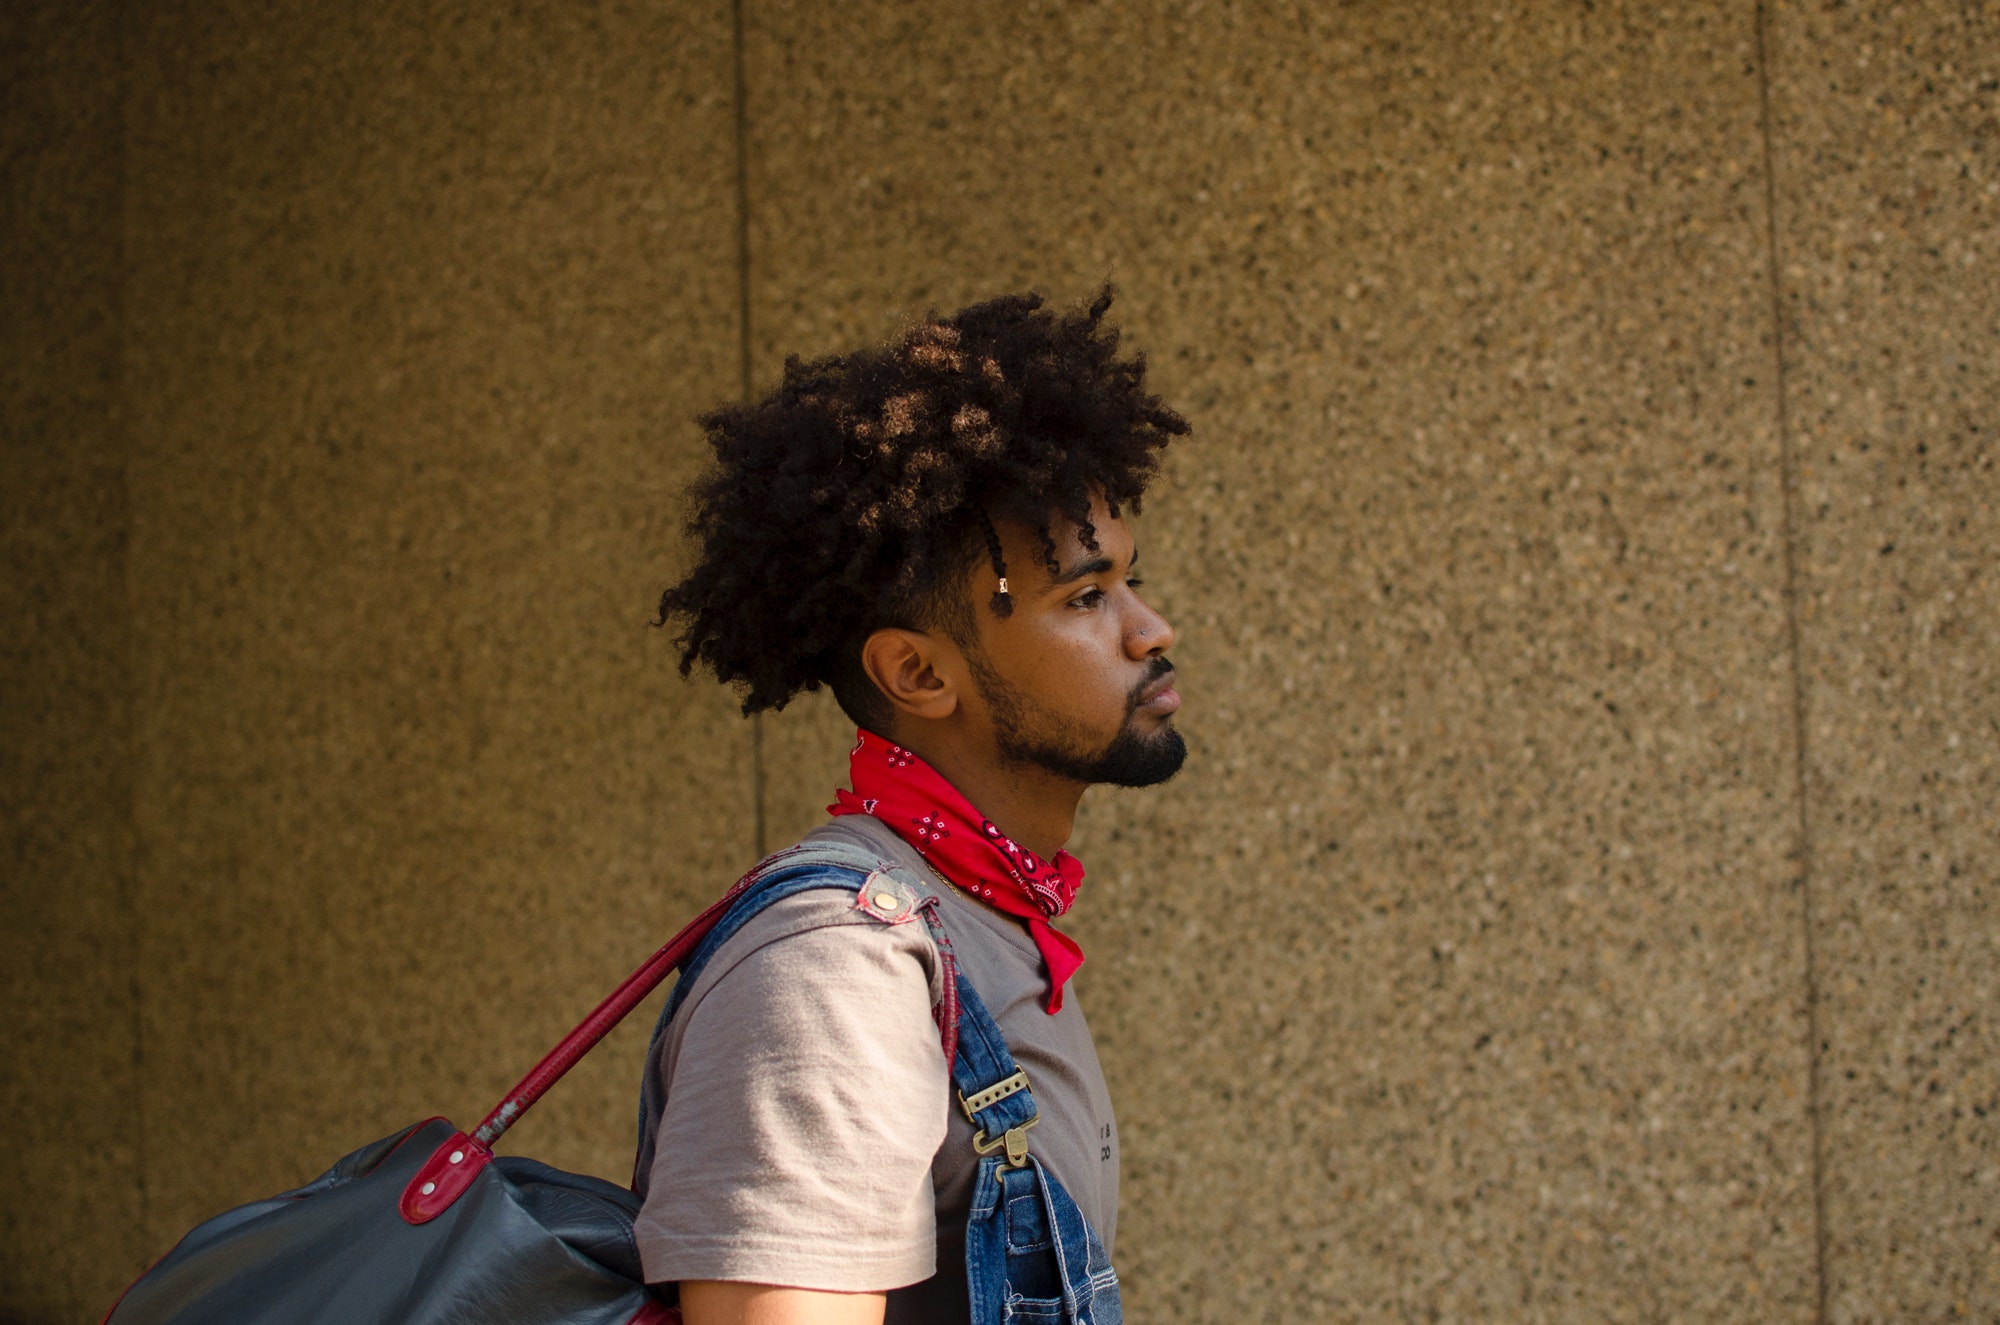
hair, hairstyle, afro, human